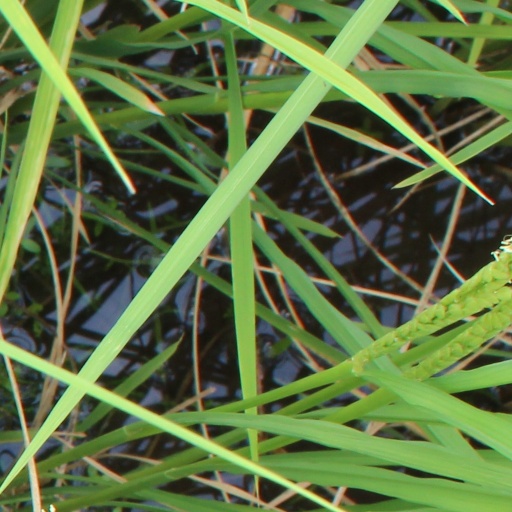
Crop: rice